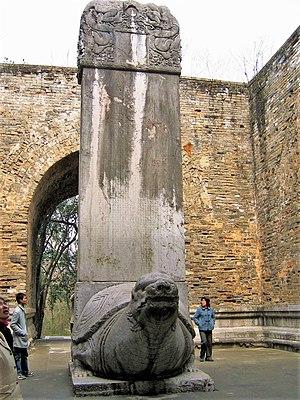
Le Tombeau Xiaoling est le tombeau du premier empereur Ming, Hongwu, qui régna sur la Chine de 1368 à 1398, et de l'impératrice Xiaoci. Il constitue l'une des gigantesques nécropoles impériales en Chine.